A Glastonbury Romance

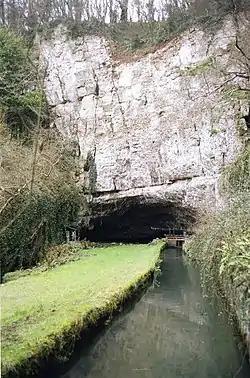
Wookey Hole

The novel also contains numerous examples of anthropomorphism, that is "the attribution of human characteristics or behavior to a god, animal, or object" ("OED"), reflecting Powys's belief that "there is nothing in the universe devoid of some mysterious element of consciousness ... whether animal, vegetable or mineral". This includes "certain astronomical powers or bodies" who are "possessed of sub-human or super-human consciousness", including "The Sun, the Moon, the Evening Star, the Milky Way, the Constellations". Also, in the first paragraph of the novel, there is reference to the dualism of the First Cause's "divine diabolical soul", the novel's equivalent to a Judeo-Christian God. In Powys's own word, from his "review" in 1932 of the novel, combining "God and the Devil".